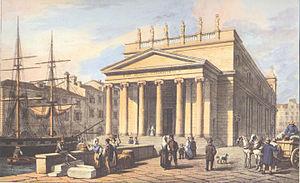
Le Grand Canal de Trieste est un canal navigable situé au cœur de Borgo Teresiano, au cœur de la ville, à mi-chemin entre la gare et la Piazza Unità d'Italia, avec son entrée par le bassin de San Giorgio del Porto Vecchio.